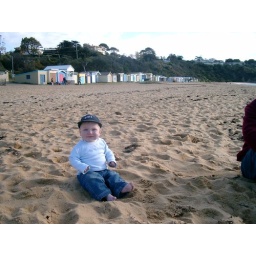
October 6, 2007 - Down to Mt Martha South beach for some fun in the sand